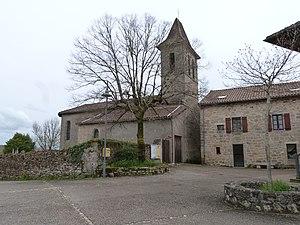
L'église Saint-Pierre vue depuis la place de la mairie (Planioles, Lot)
Planioles est une commune française, située dans le département du Lot en région Occitanie.